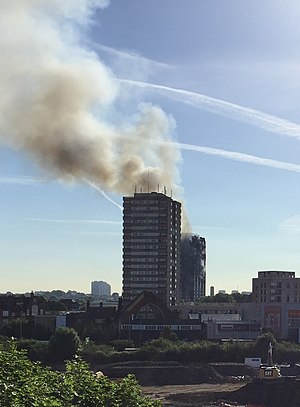
Branden i Grenfell Tower / Galleri
Branden i Grenfell Tower brød ud onsdag den 14. juni 2017 i London-bydelen Kensington kort før klokken 1 lokal tid. Branden startede på en af de nederste etager af Grenfell Tower - et 70 meter højt bolighøjhus på 24 etager. Branden spredte sig hurtigt til de øvrige etager og resulterede i 71 omkomne og 74 tilskadekomne. Stuart Cundy fra the Metropolitan Police oplyste endvidere den 16. juni, at seks af de omkomne blev fundet nedenfor bygningen, mens én døde på hospitalet. Desuden savnedes 70 personer.